Architecture of San Francisco

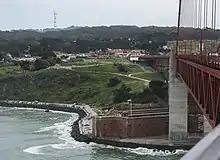
The fort from the Golden Gate Bridge deck

At the foot of the Golden Gate bridge is Fort Point, built to protect the Bay from naval attacks. Designed to allow cannons to hit enemy ships at water level, Fort Point is the only one of its kind in the west. It was originally constructed under the leadership of Spanish Lieutenant Jose Joaquin Moraga. Moraga had been sent up from Monterey, about 100 miles south of San Francisco, to build fortifications in the San Francisco Bay in order to secure Spanish control over the whole area. In 1792, he built a Presidio style fort, which had sufficient fortifications, but was clearly not strong enough to truly act as the main defense of the harbor.